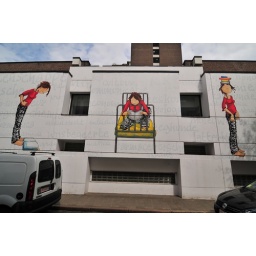
Student girl - standing, in bed and looking at you